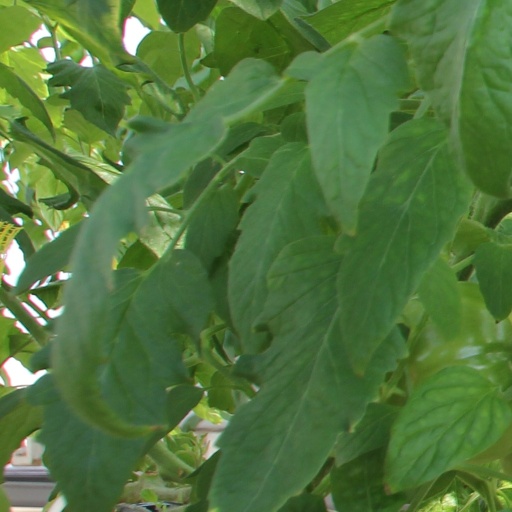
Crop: tomato